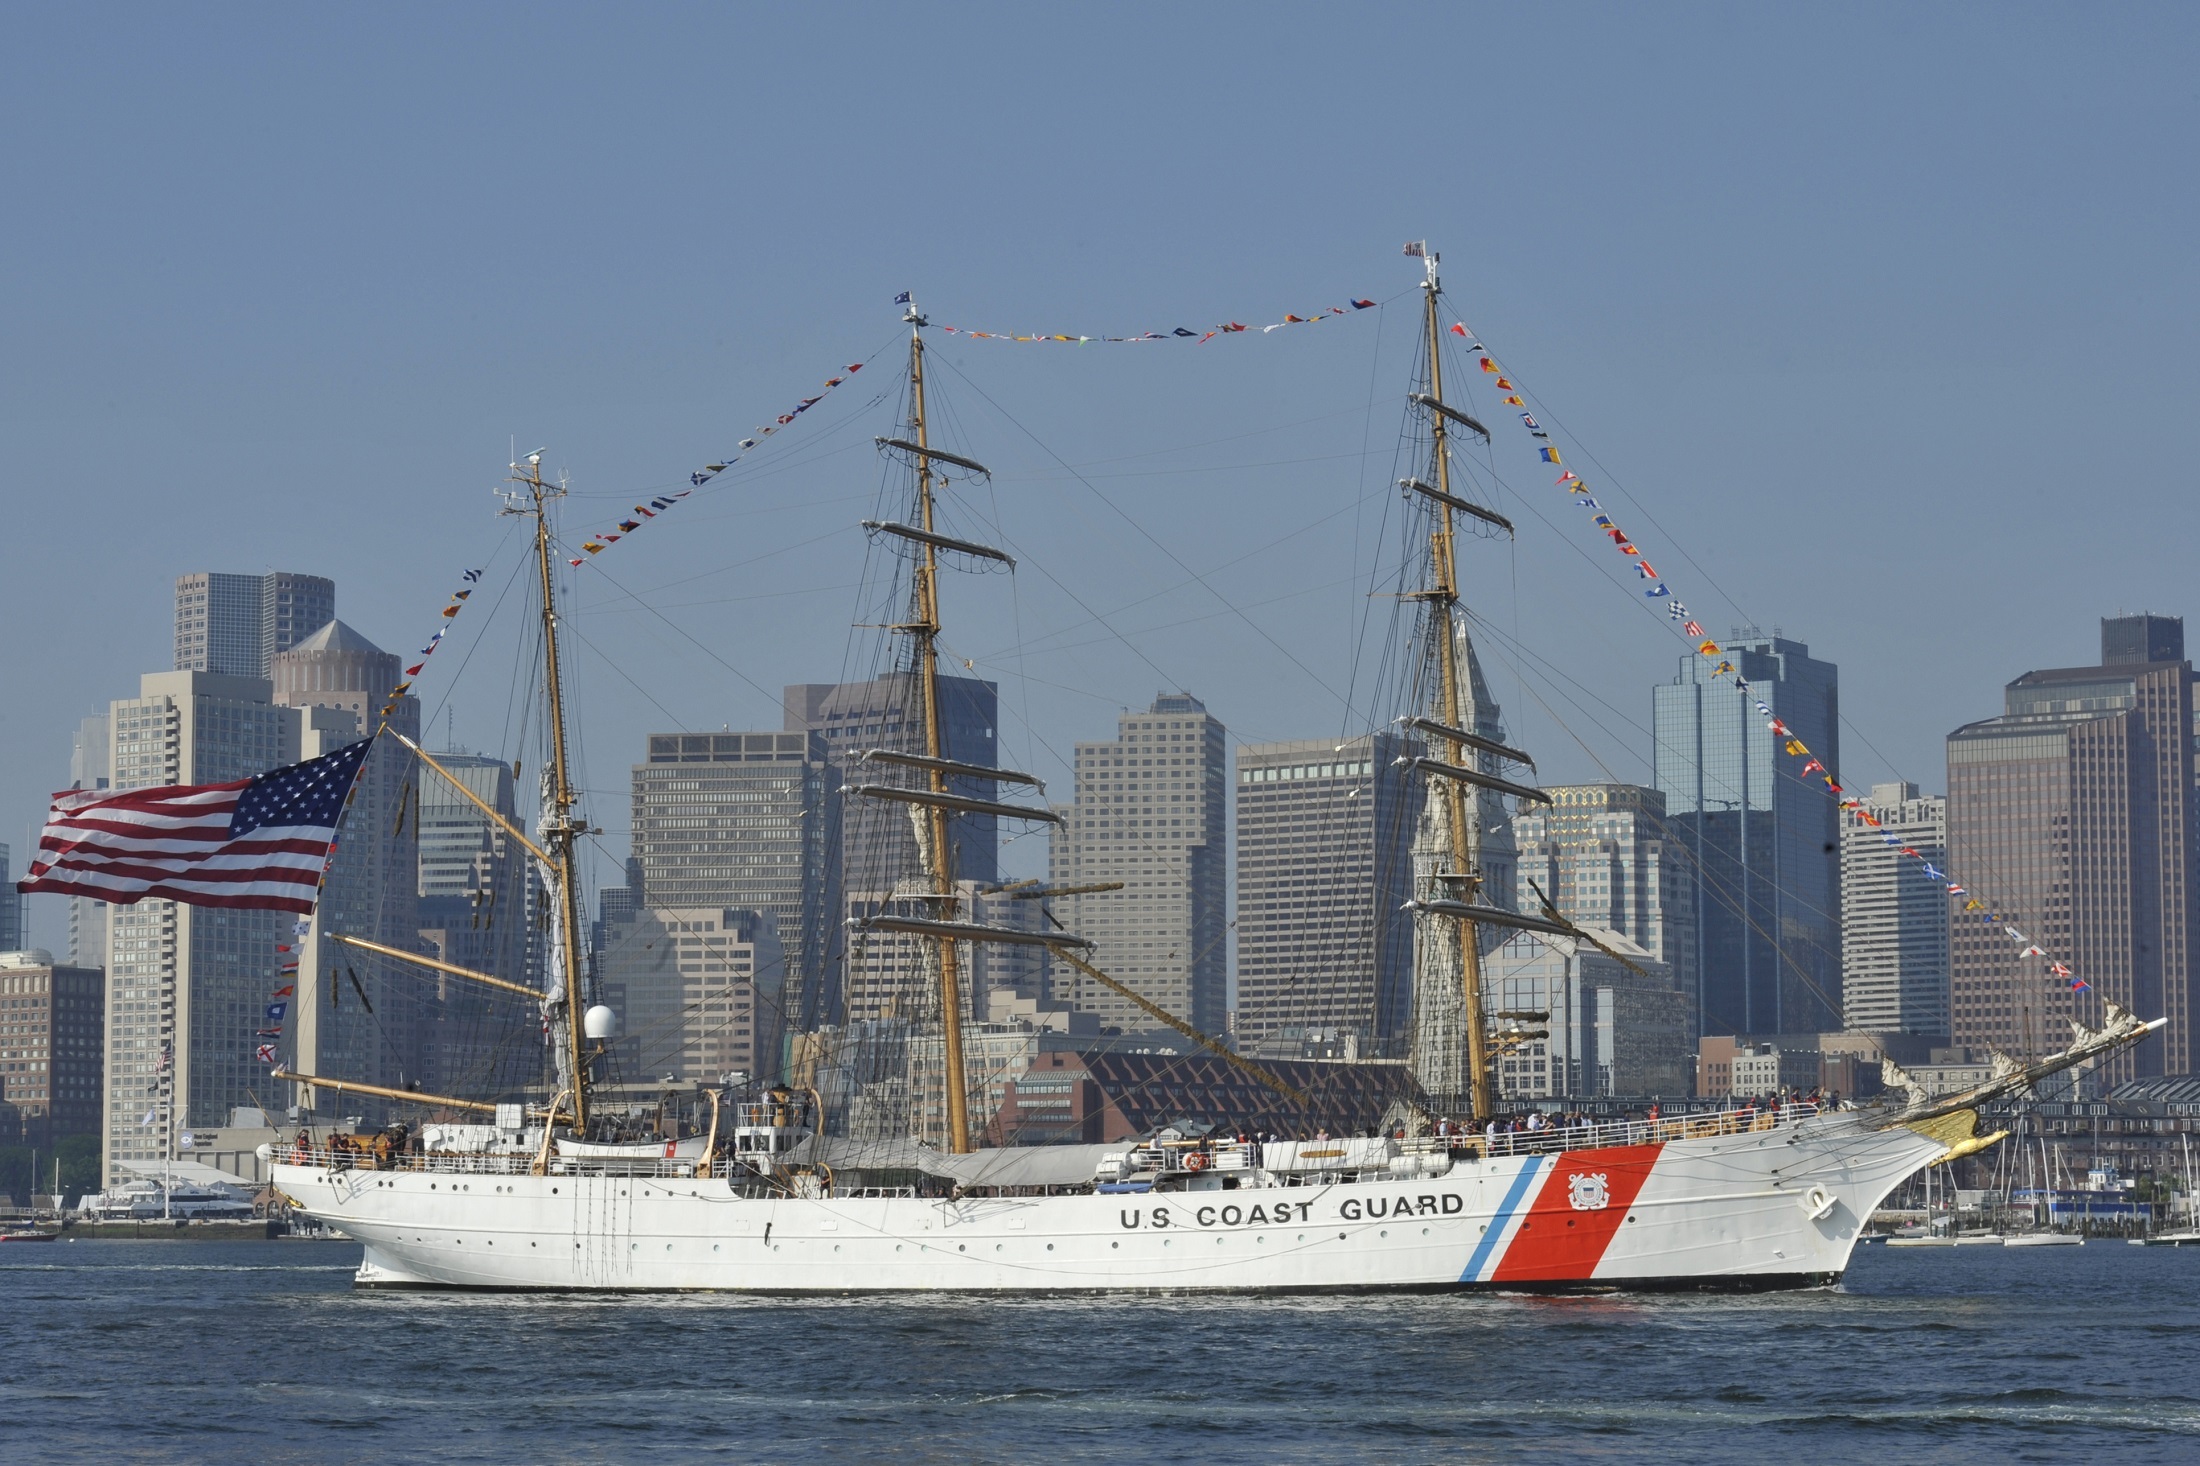
sea, water, ocean, deck, boat, ship, vessel, vehicle, mast, sailing, usa, training, eagle, harbor, boston, sail, navigation, tugboat, sails, watercraft, windjammer, barque, frigate, massachusetts, sailing ship, cutter, fishing vessel, coast guard, tall ship, freight transport, galleon, three masted, caravel